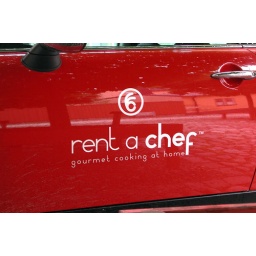
Rent a Chef sign on car in Stockholm.